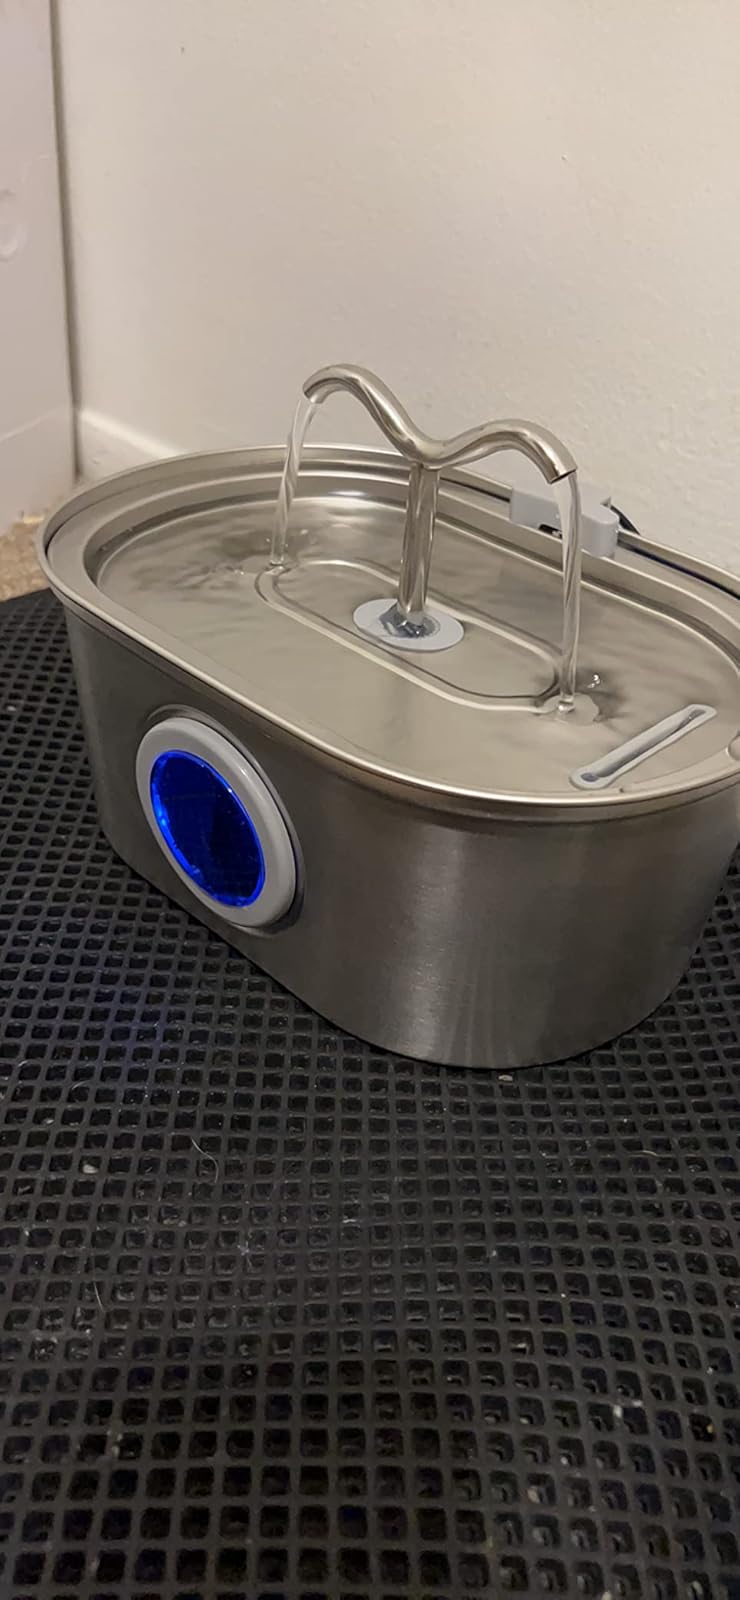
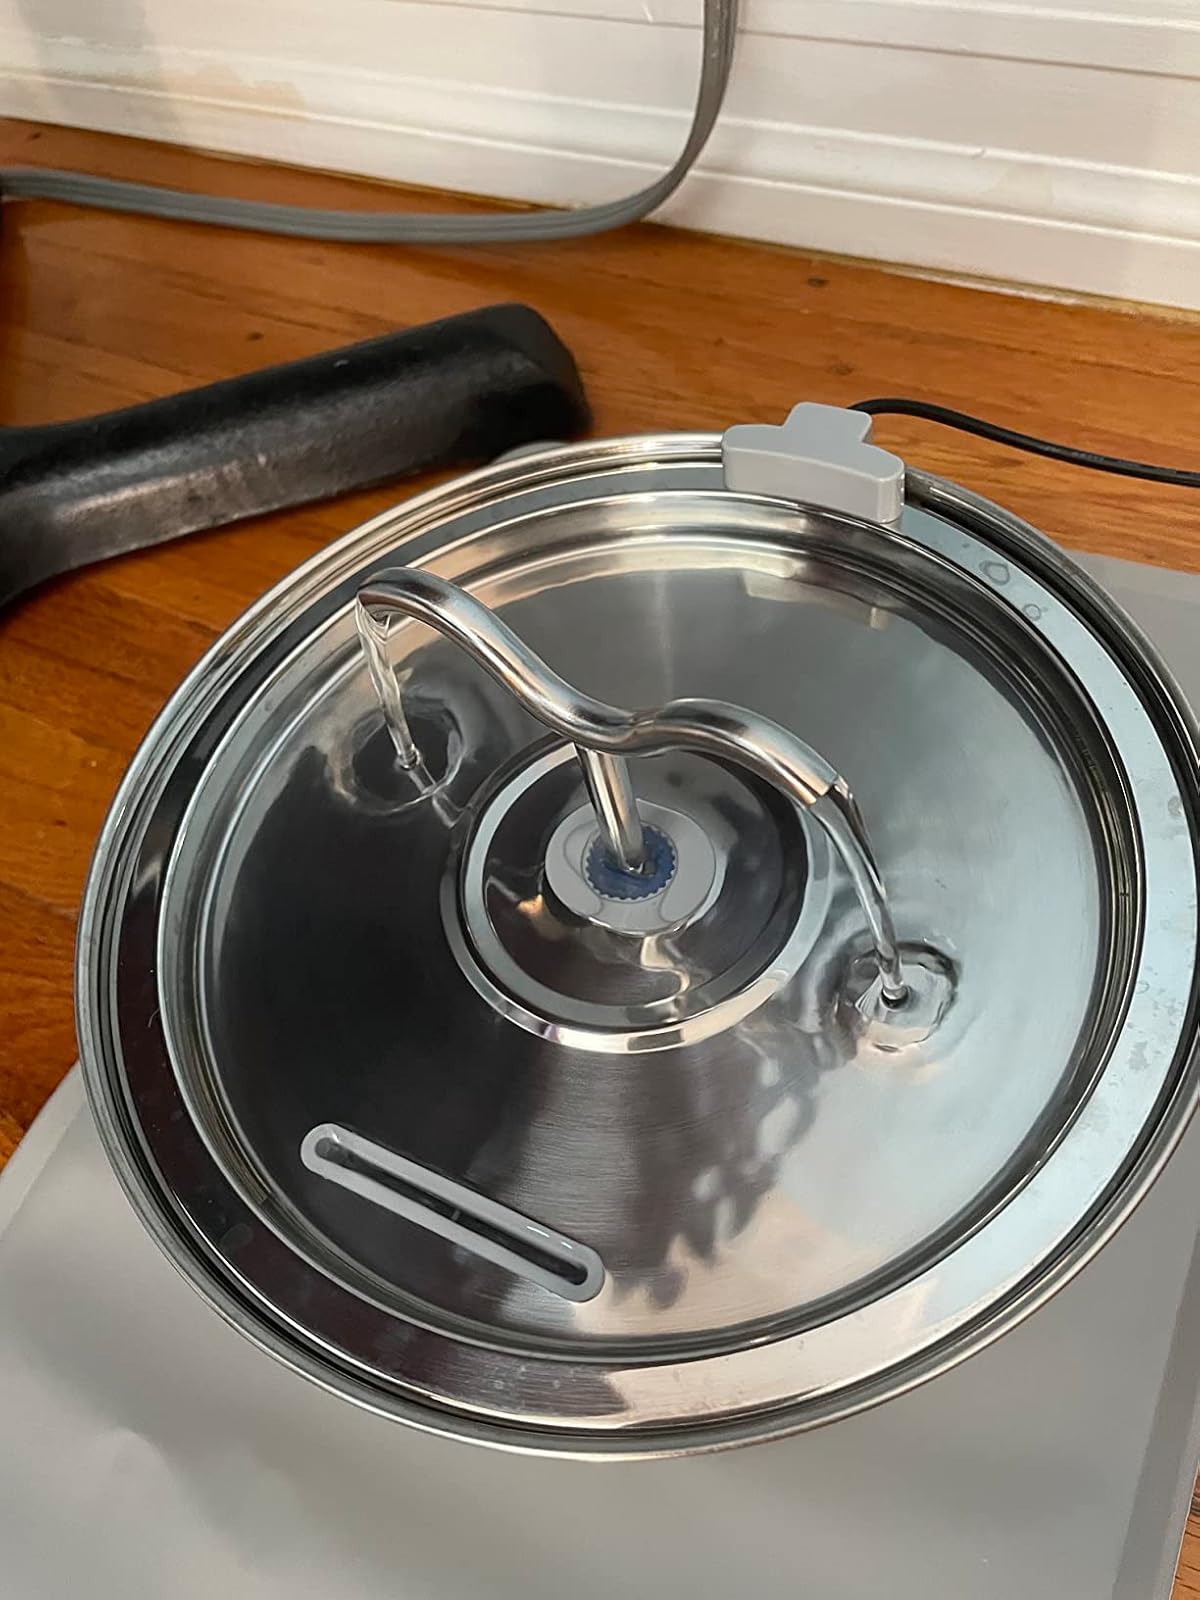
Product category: items_bowl
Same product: no